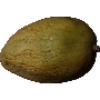
Label: Papaya 1